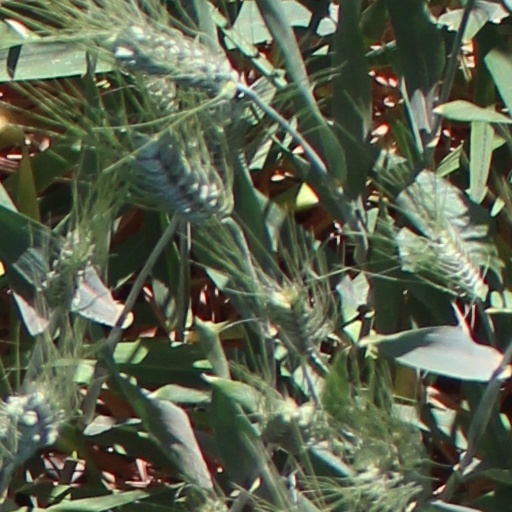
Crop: wheat